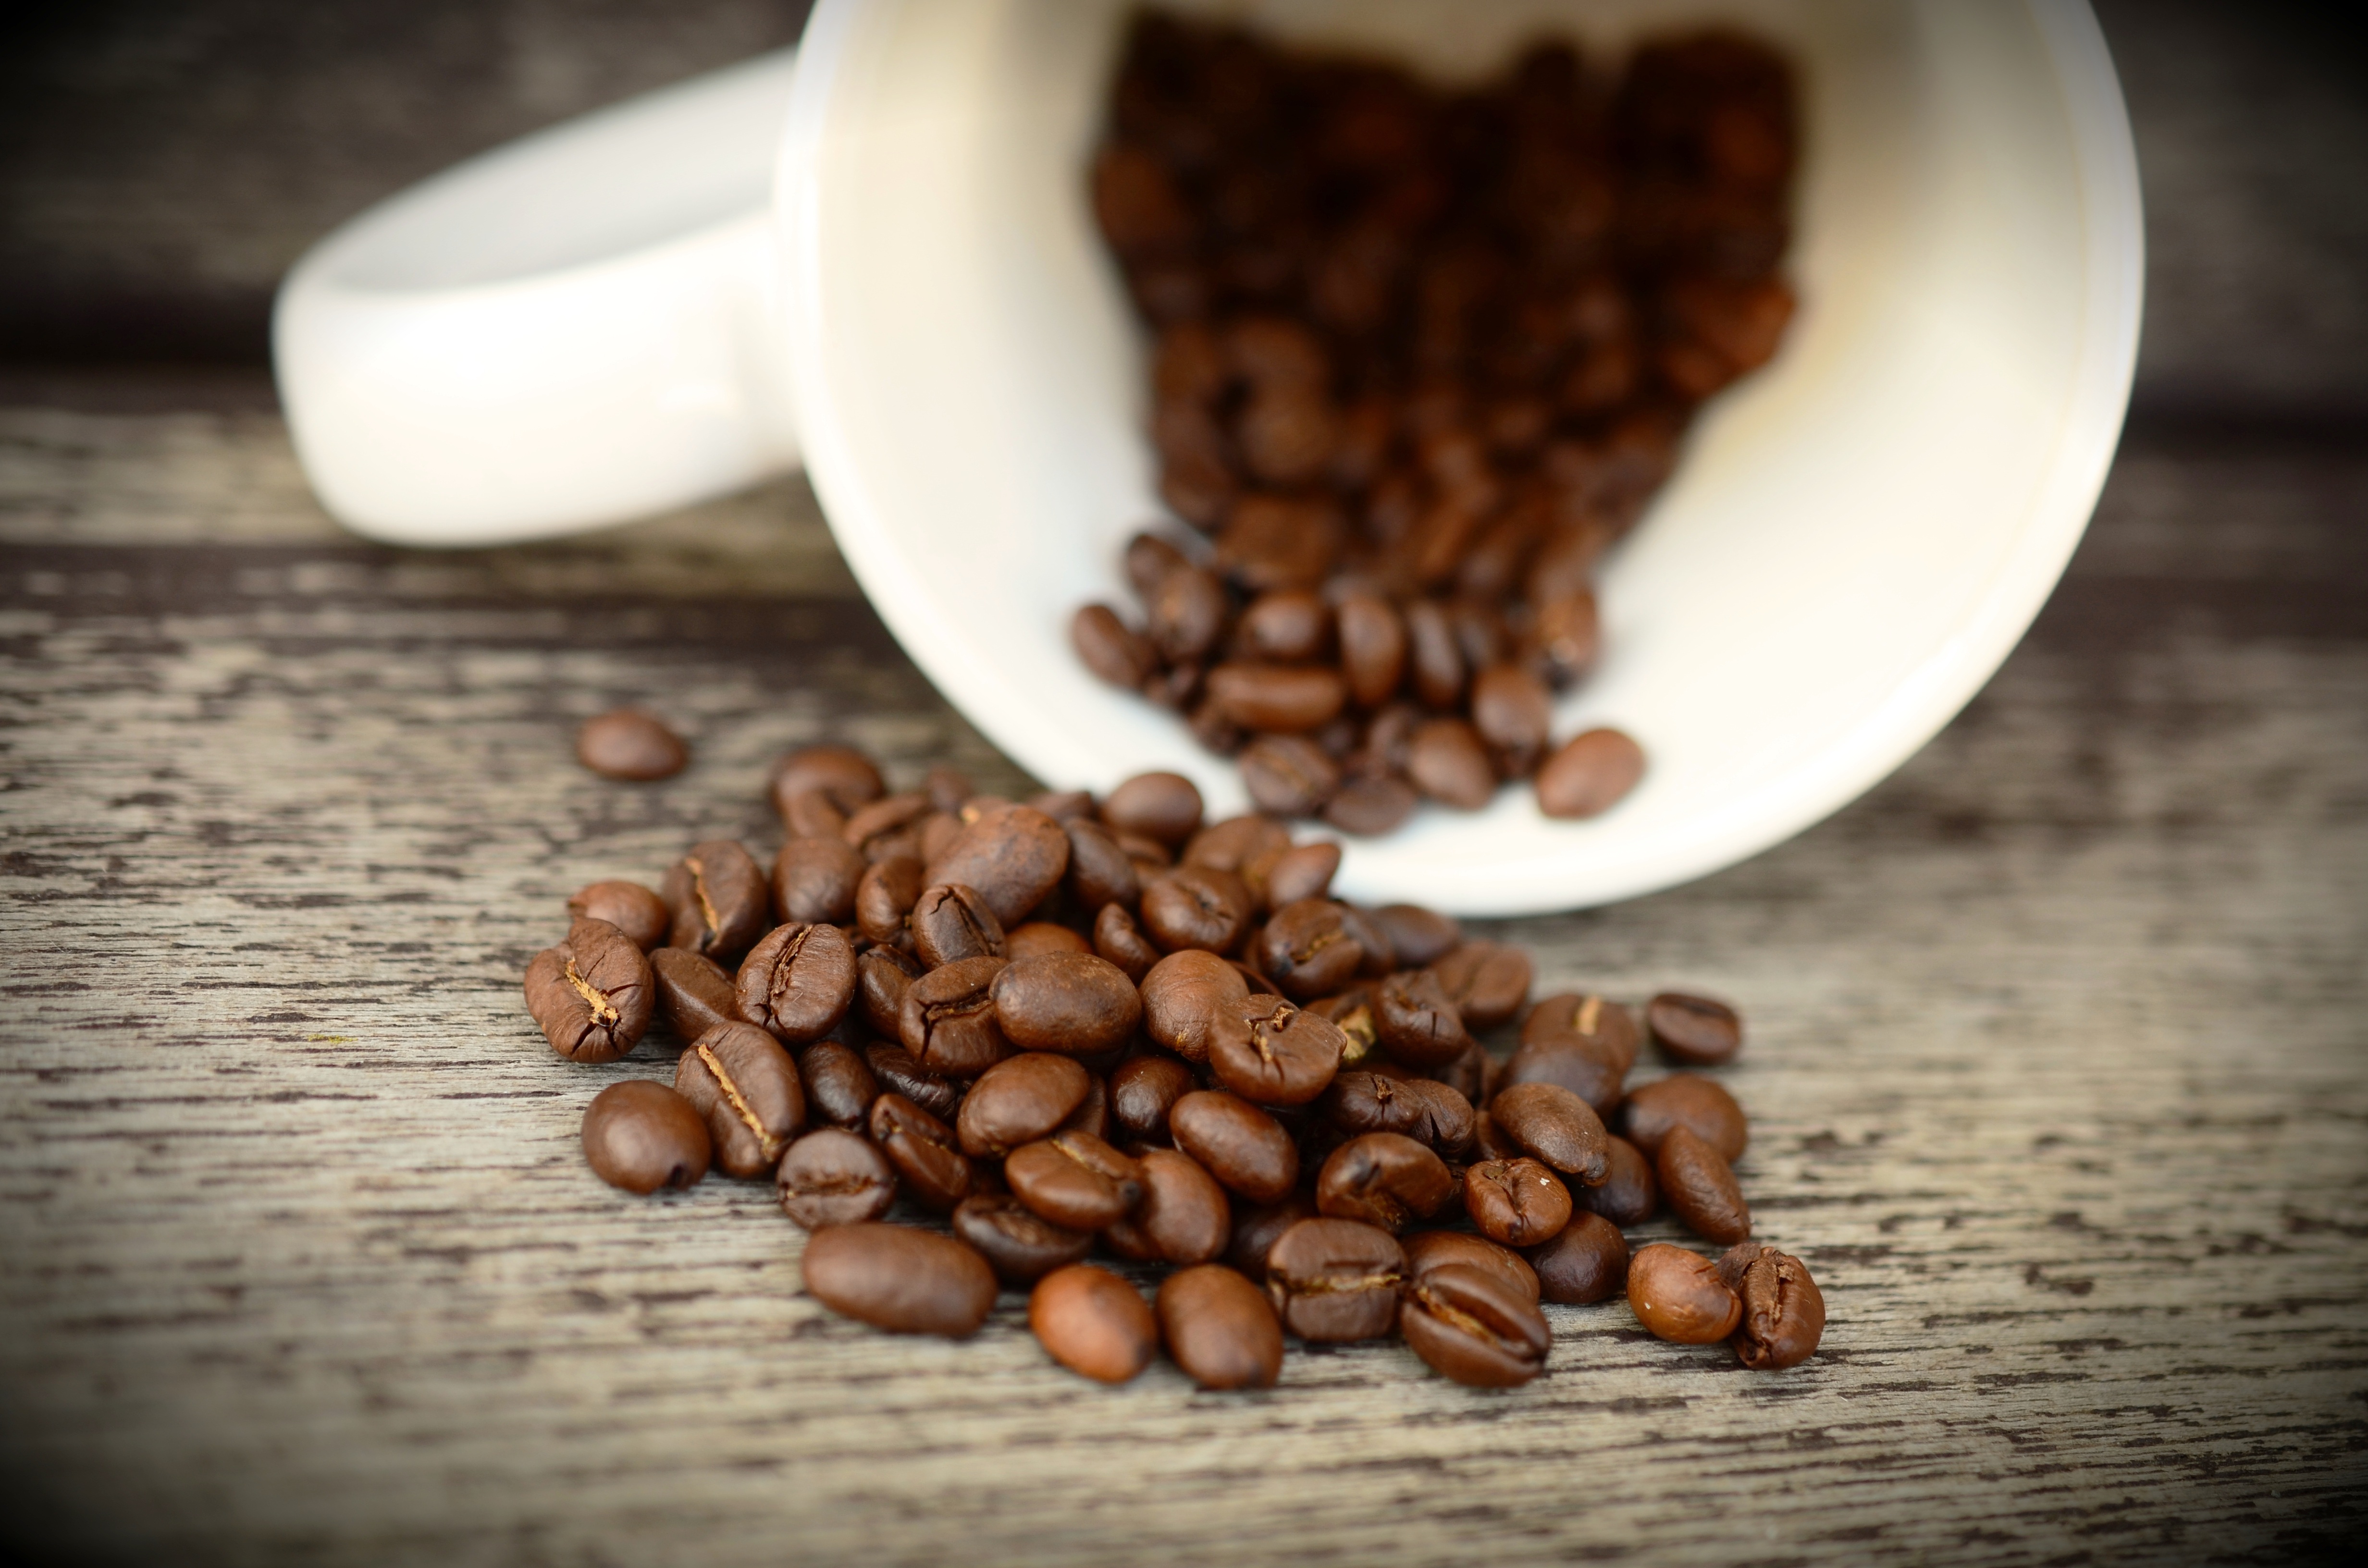
coffee, aroma, cup, food, produce, brown, drink, coffee cup, caffeine, beans, flavor, roasted, coffee beans